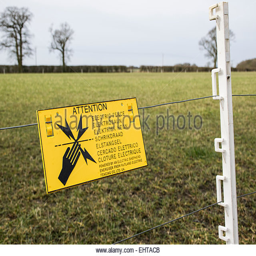
a warning sign on an electric fence - attention , electric fence in multiple languages